East Texas A&M University

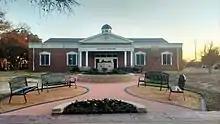
The Alumni Center at ETAMU

Numerous honor societies and scholastic fraternities have members based on major or course of study. Furthermore, social fraternities and sororities are active at East Texas A&M, with 11 registered fraternities and 10 sororities.